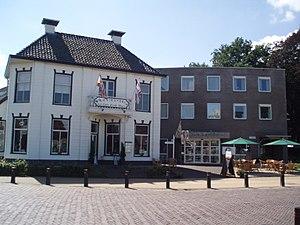
La Van Gogh huis est un bâtiment de Veenoord où le peintre Vincent van Gogh a vécu et travaillé pendant plusieurs mois.